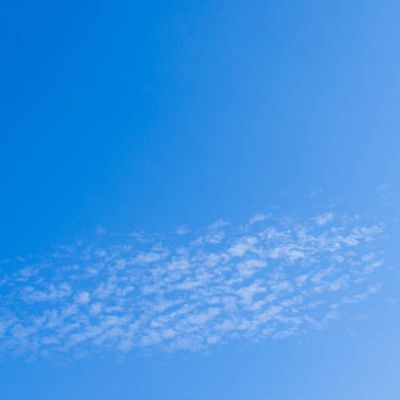
Cloud type: Cirrocumulus (Cc)